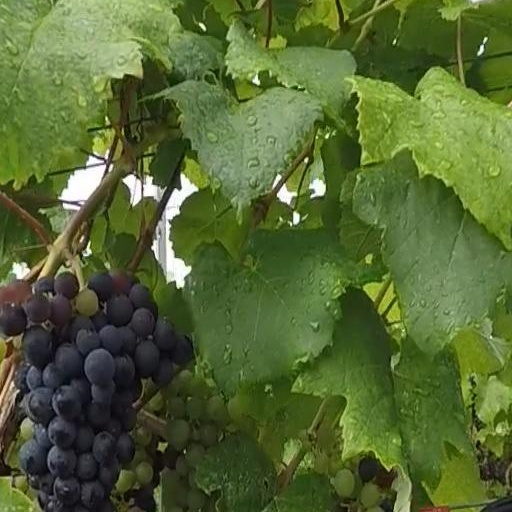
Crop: grape